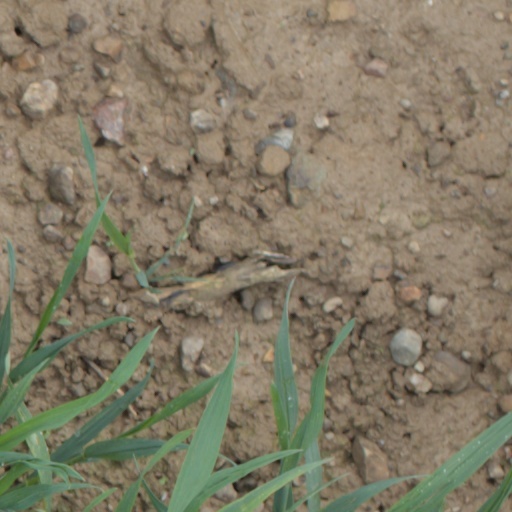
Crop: wheat